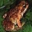
Label: frog